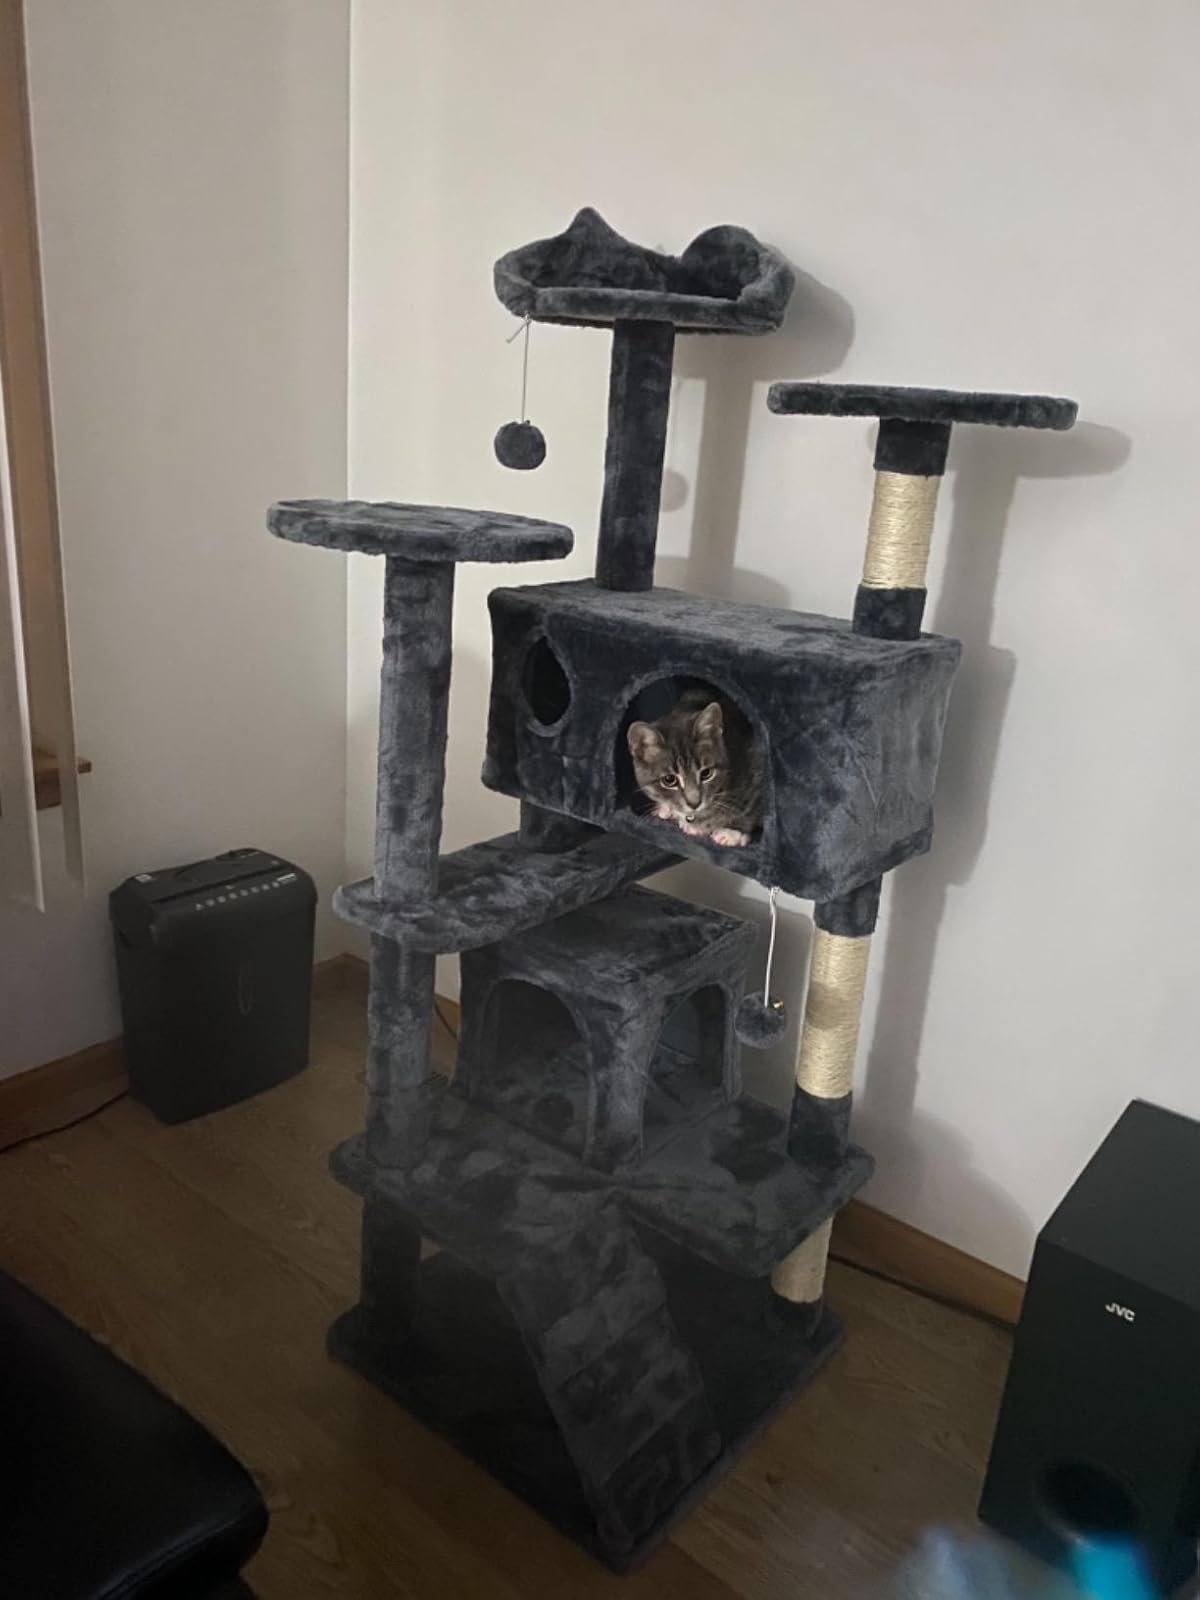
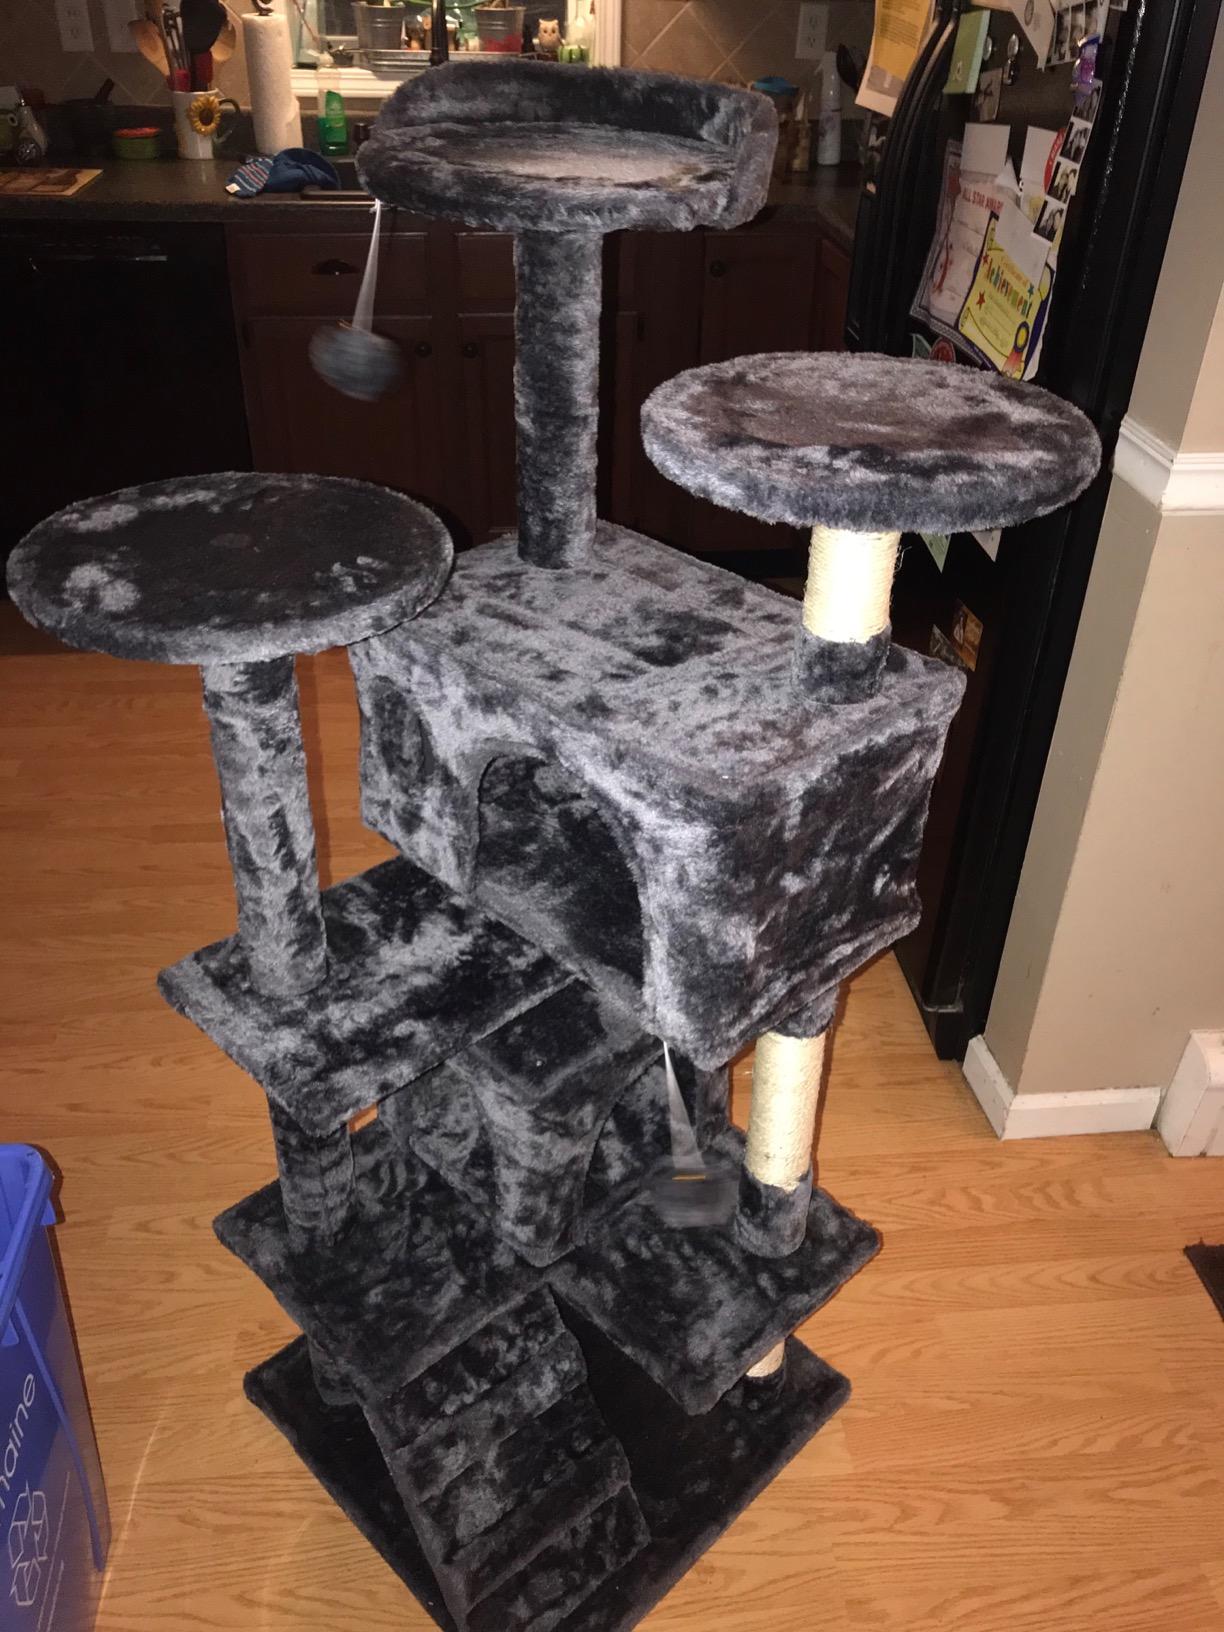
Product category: items_cat tree
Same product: yes